The Windshield Wiper

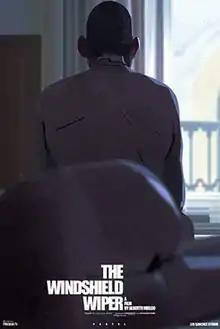
Poster

The Windshield Wiper is a 2021 adult animated short film written, produced, and directed by Alberto Mielgo. The film won Best Animated Short Film at the 94th Academy Awards.